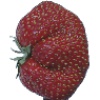
Label: Strawberry Wedge 1